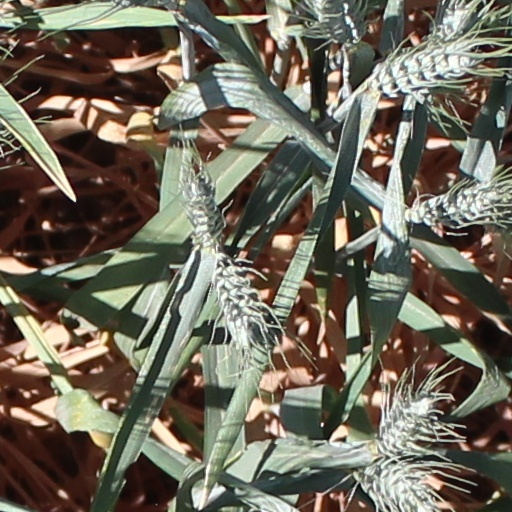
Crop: wheat